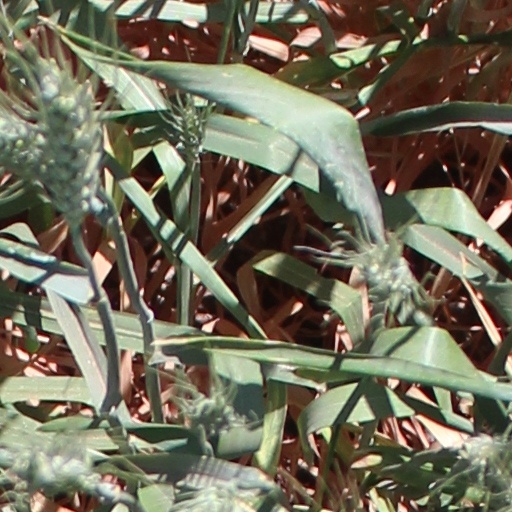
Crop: wheat